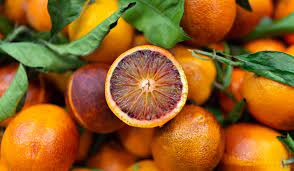
Label: Orange